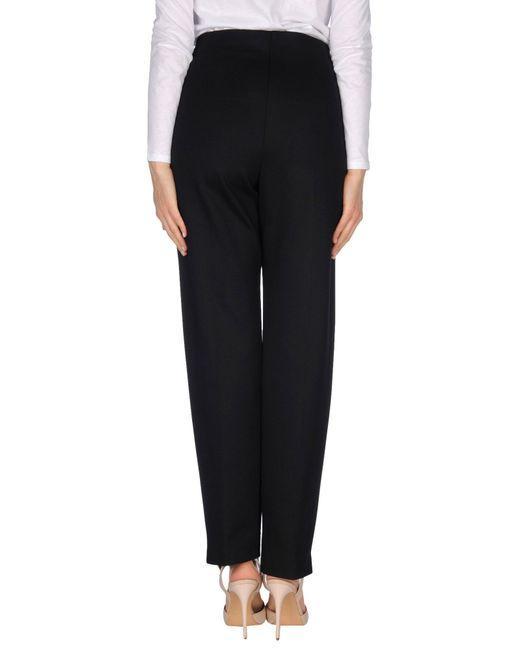
Schwarze Hose mit hoher Taille für Büro- und Abendgarderobe